Australian Racing Museum

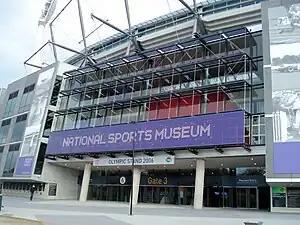
The National Sports Museum where the Australian Racing Museum collection is housed.

The Australian Racing Museum is a horse racing museum in Melbourne, Australia, dedicated to Thoroughbred horses, jockeys and trainers.